Leopard catshark

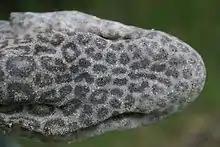

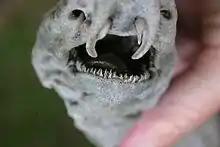

Quite common within its range, the leopard catshark is harmless to humans. It is a popular subject of public aquariums because of its small size, attractive appearance, and hardiness. The aquarium trade supports a minor fishery that targets the two "Poroderma" species. This shark is regularly caught incidentally by commercial and recreational fishers, and almost invariably discarded despite being edible. Nevertheless, fishing mortality is likely to be high as many fishers using line gear make a point to kill hooked sharks, seeing them as pests that "steal" bait. The International Union for Conservation of Nature (IUCN) presently assesses the leopard catshark as least concern, though notes that its inshore habitat is heavily fished and otherwise impacted by human activity. The possible distribution of this shark across many small, distinct populations also warrants additional investigation and monitoring.